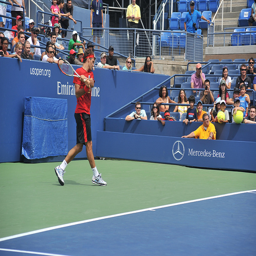
A person is taken in this very picture.

A man swinging a tennis racket on a court during a match.
A tennis player hits the ball at a tennis match with a small group watching.
A professional tennis game with a player swinging his racket.
a man is swinging a tennis racket at a game